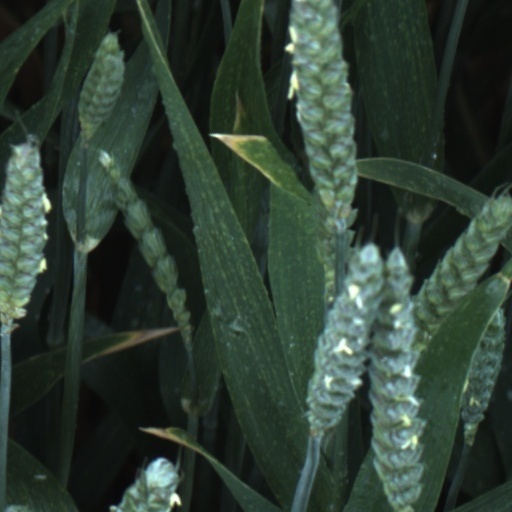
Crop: wheat